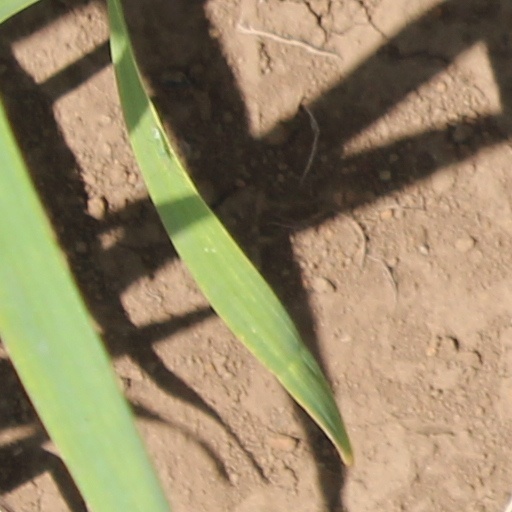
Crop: wheat